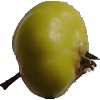
Label: Apple Red Yellow 2